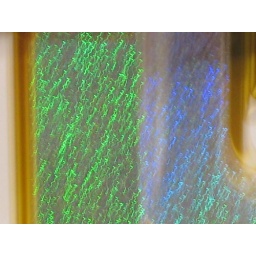
A nice looking book cover found in a shelf at Arlanda Airport